Renewable energy in the Philippines

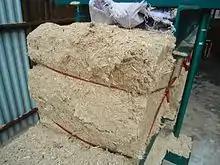
Bagasse, a kind of biomass fuel

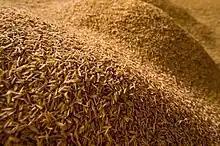
Rice husks

Biomass energy refers to energy derived from plant and animal sources. Biomass resources are abundant in the Philippines due to its large agricultural industry. Bagasse, rice husks, and coconut husks are used to generate power. The Philippines also uses biogas from landfill as a biomass energy source. The availability of biomass can be affected by events such as drought.|